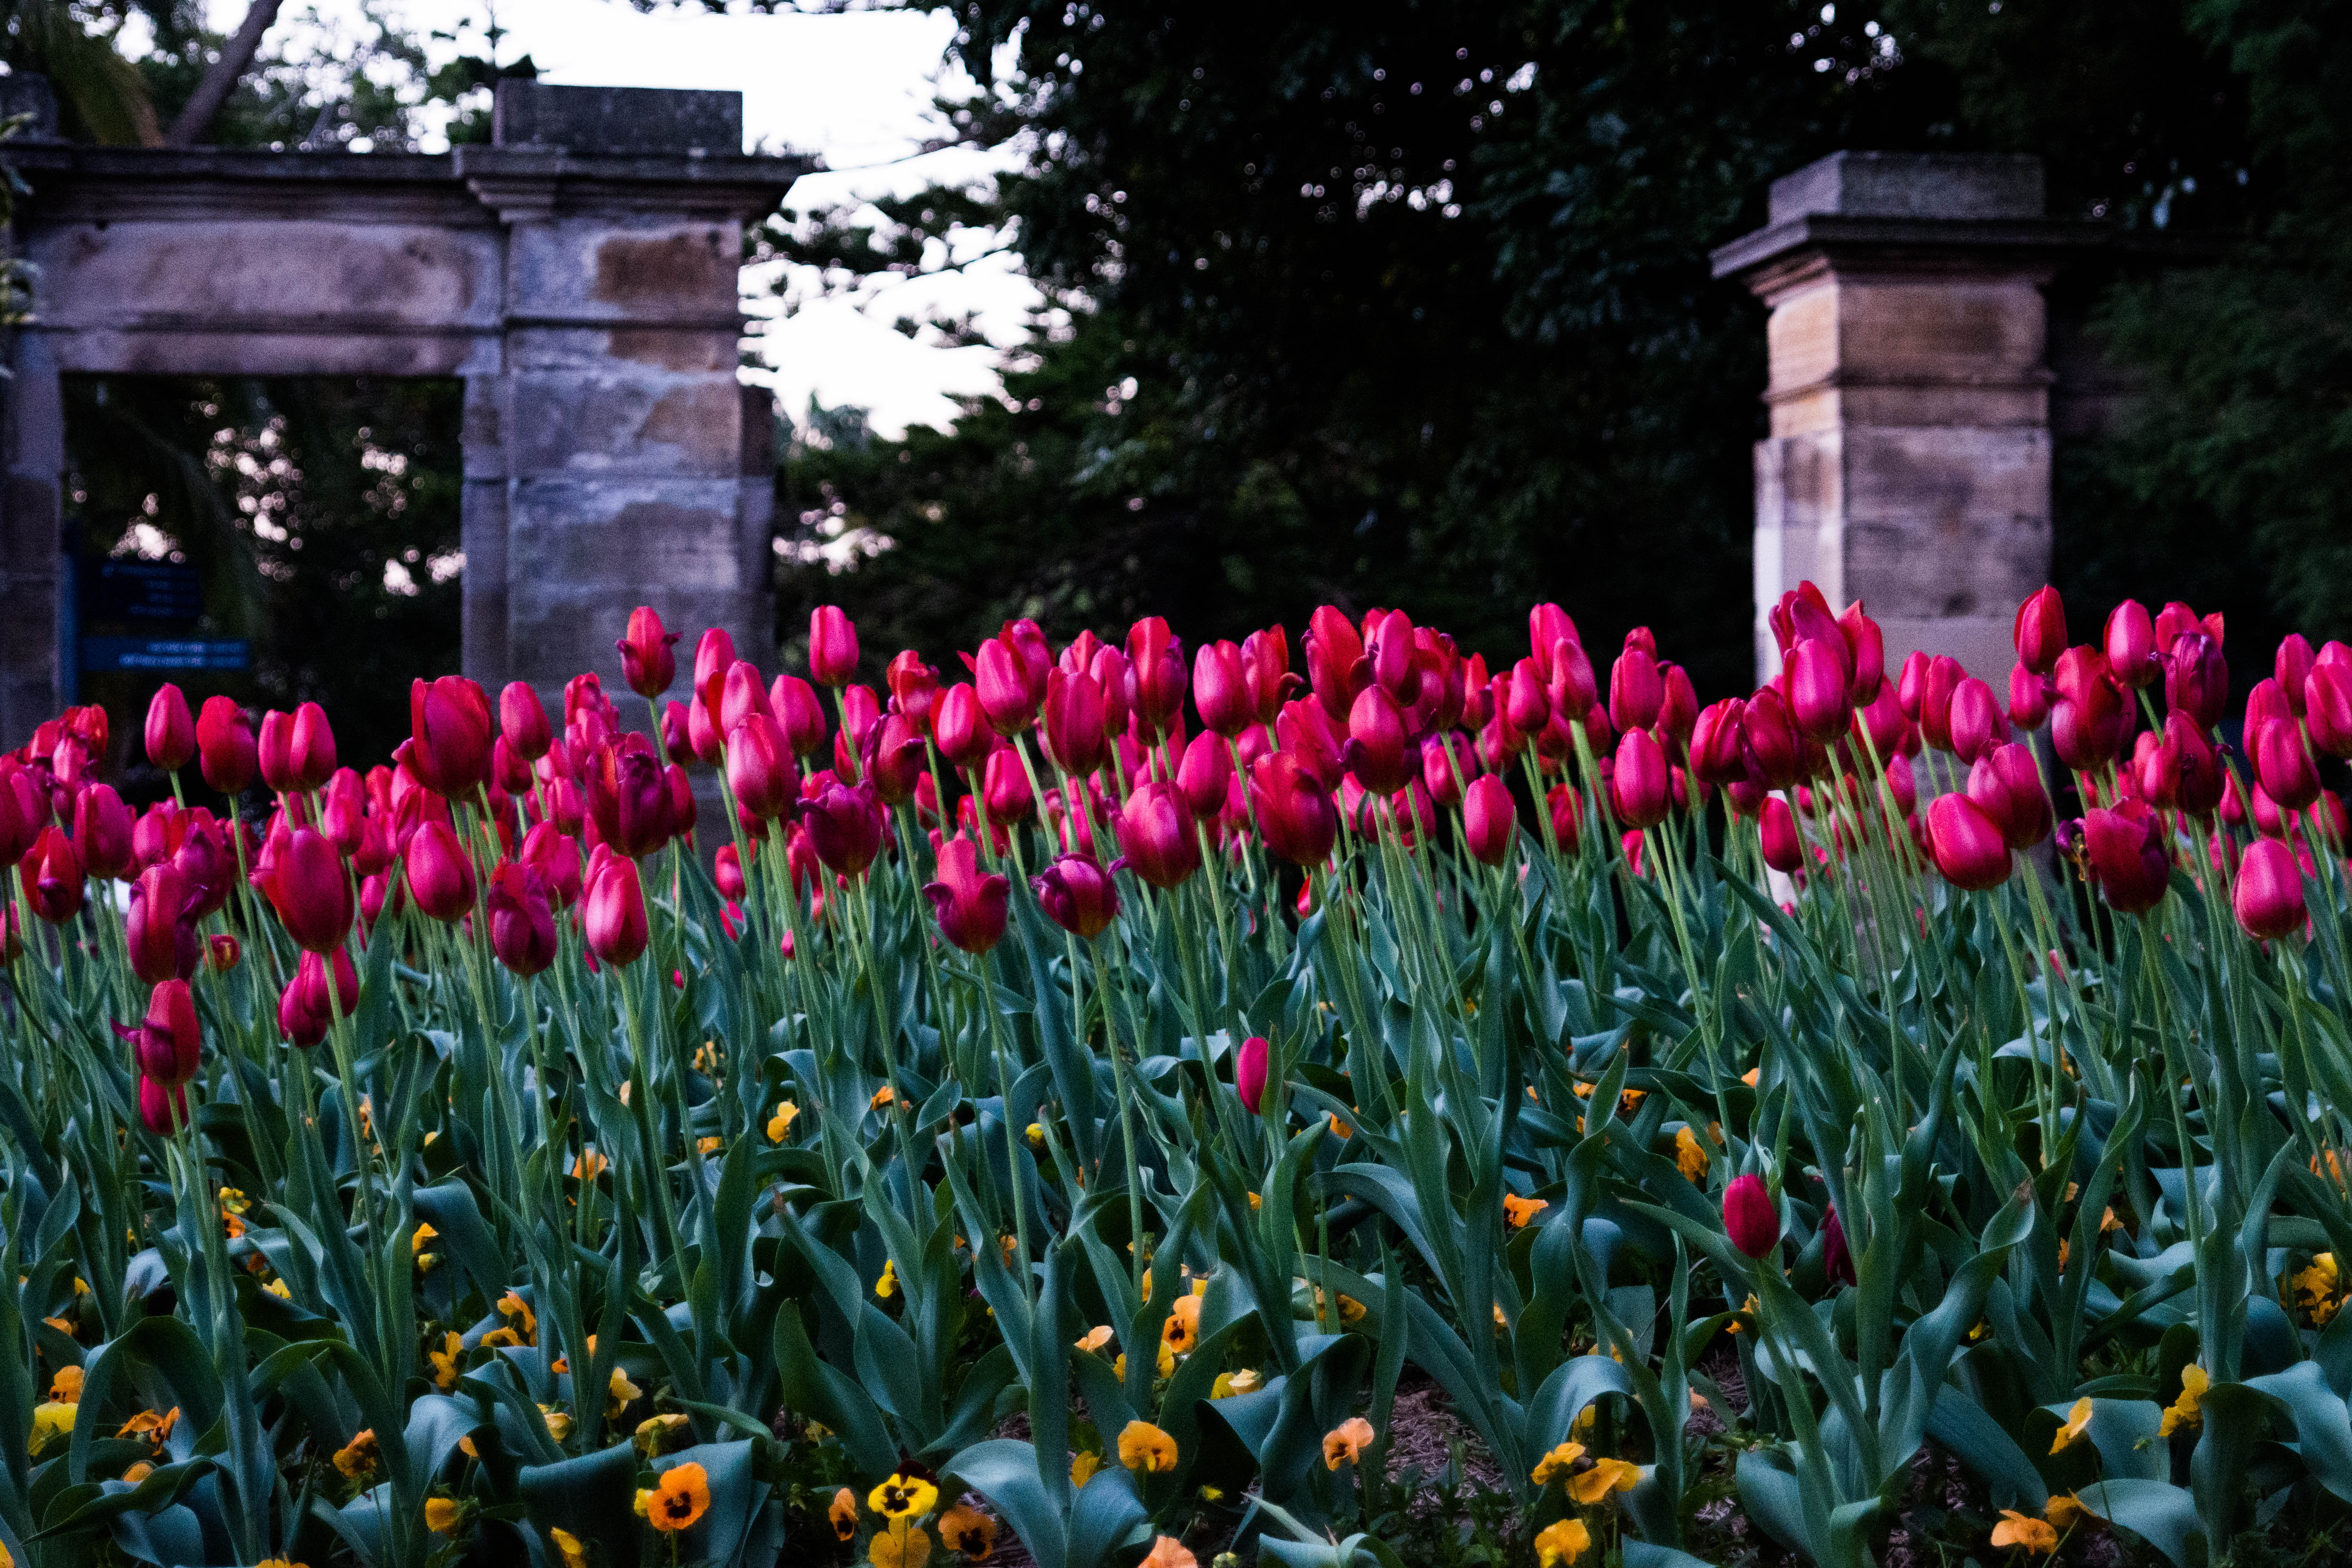
plant, flower, tulip, botany, garden, flora, flowering plant, land plant